Duane Miller

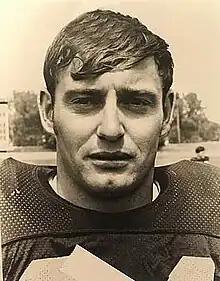
Duane Miller

Duane Miller (born 1947) is a former college and professional football player. He holds nine Drake University football records, many which have withstood the test of time. Miller's career at Drake (1966–1970) included record-breaking performances on offense, defense, punt returns and kickoff returns. He was selected for the Drake Football All-Century Team.